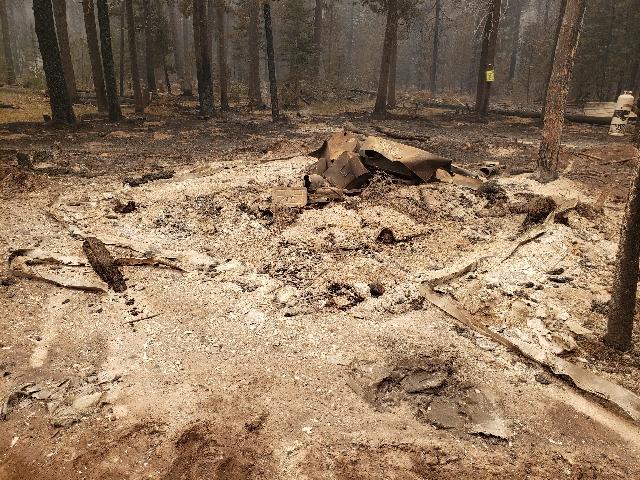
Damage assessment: destroyed